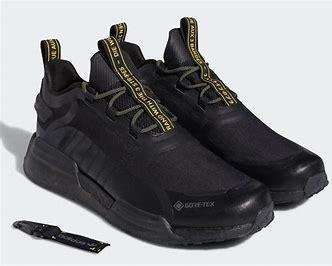
Brand: Adidas
Model: NMD_V3